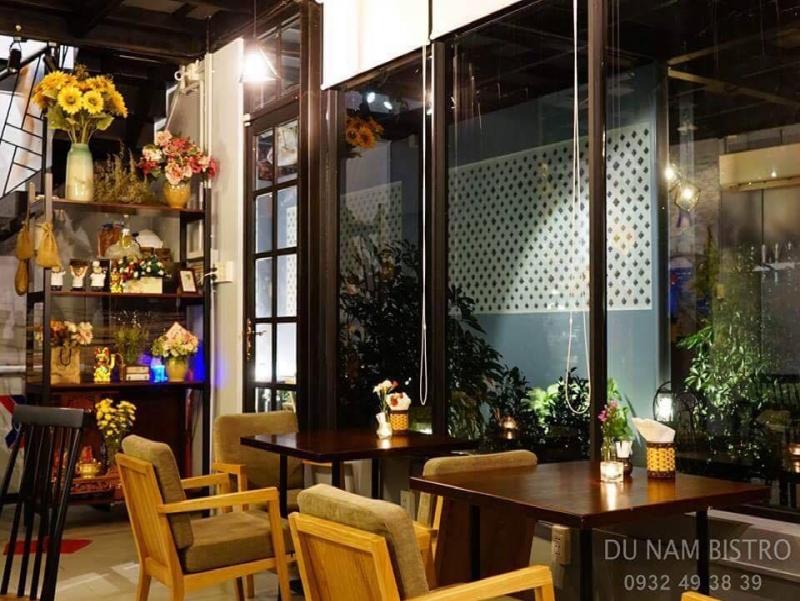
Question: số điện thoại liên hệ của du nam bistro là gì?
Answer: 0932493839